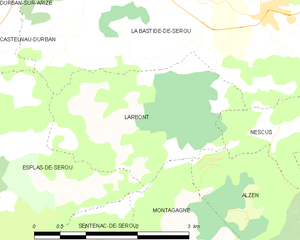
Carte des communes françaises: Larbont
Larbont est une commune française, située dans le département de l'Ariège en région Occitanie.